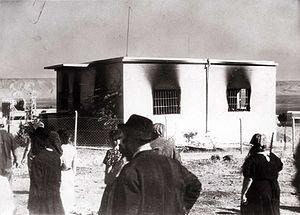
Le terrorisme palestinien fait référence aux actes de terrorisme perpétrés par des individus ou des organisations palestiniennes, principalement dans le cadre du conflit israélo-palestinien, du nationalisme palestinien et de l'islamisme.